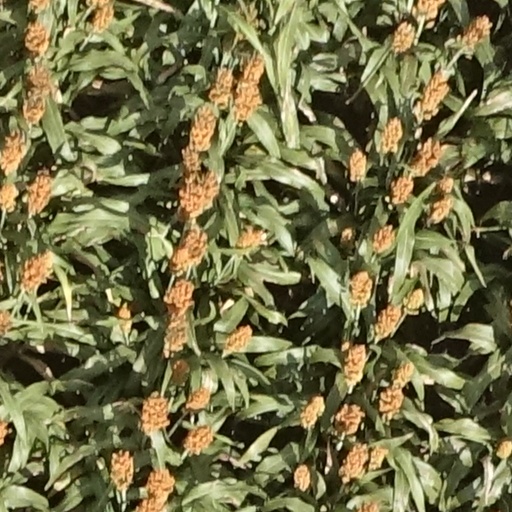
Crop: sorghum